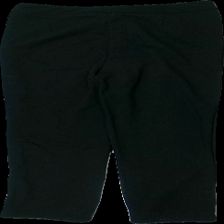
View: back
Type: Trousers
Category: Ladies
Brand: Not in the list
Brand text on label: shein
Colors: Black
Material: 100% polyester
Pattern: Other
Cut: Tight
Size: XS
Season: All
Damage: hårigt
Damage location: middle center
Damage 2: hårigt
Damage 2 location: middle center
Price range: <50
Recommended usage: Reuse
Description: svarta raka byxor med grå knapp